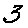
Label: 3